Tuvalu (novel)

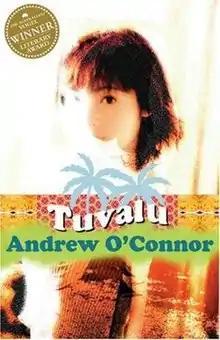
First edition

Tuvalu is a 2006 novel by Australian author Andrew O'Connor. It won The Australian/Vogel Literary Award for unpublished manuscripts by writers under 35.